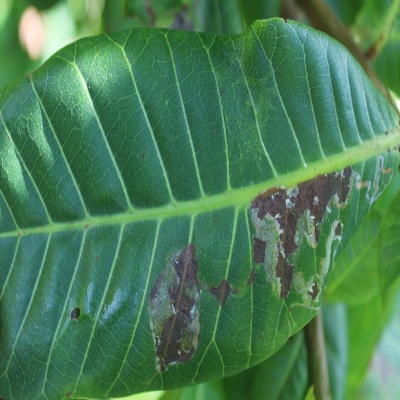
Crop: Cashew
Condition: leaf miner